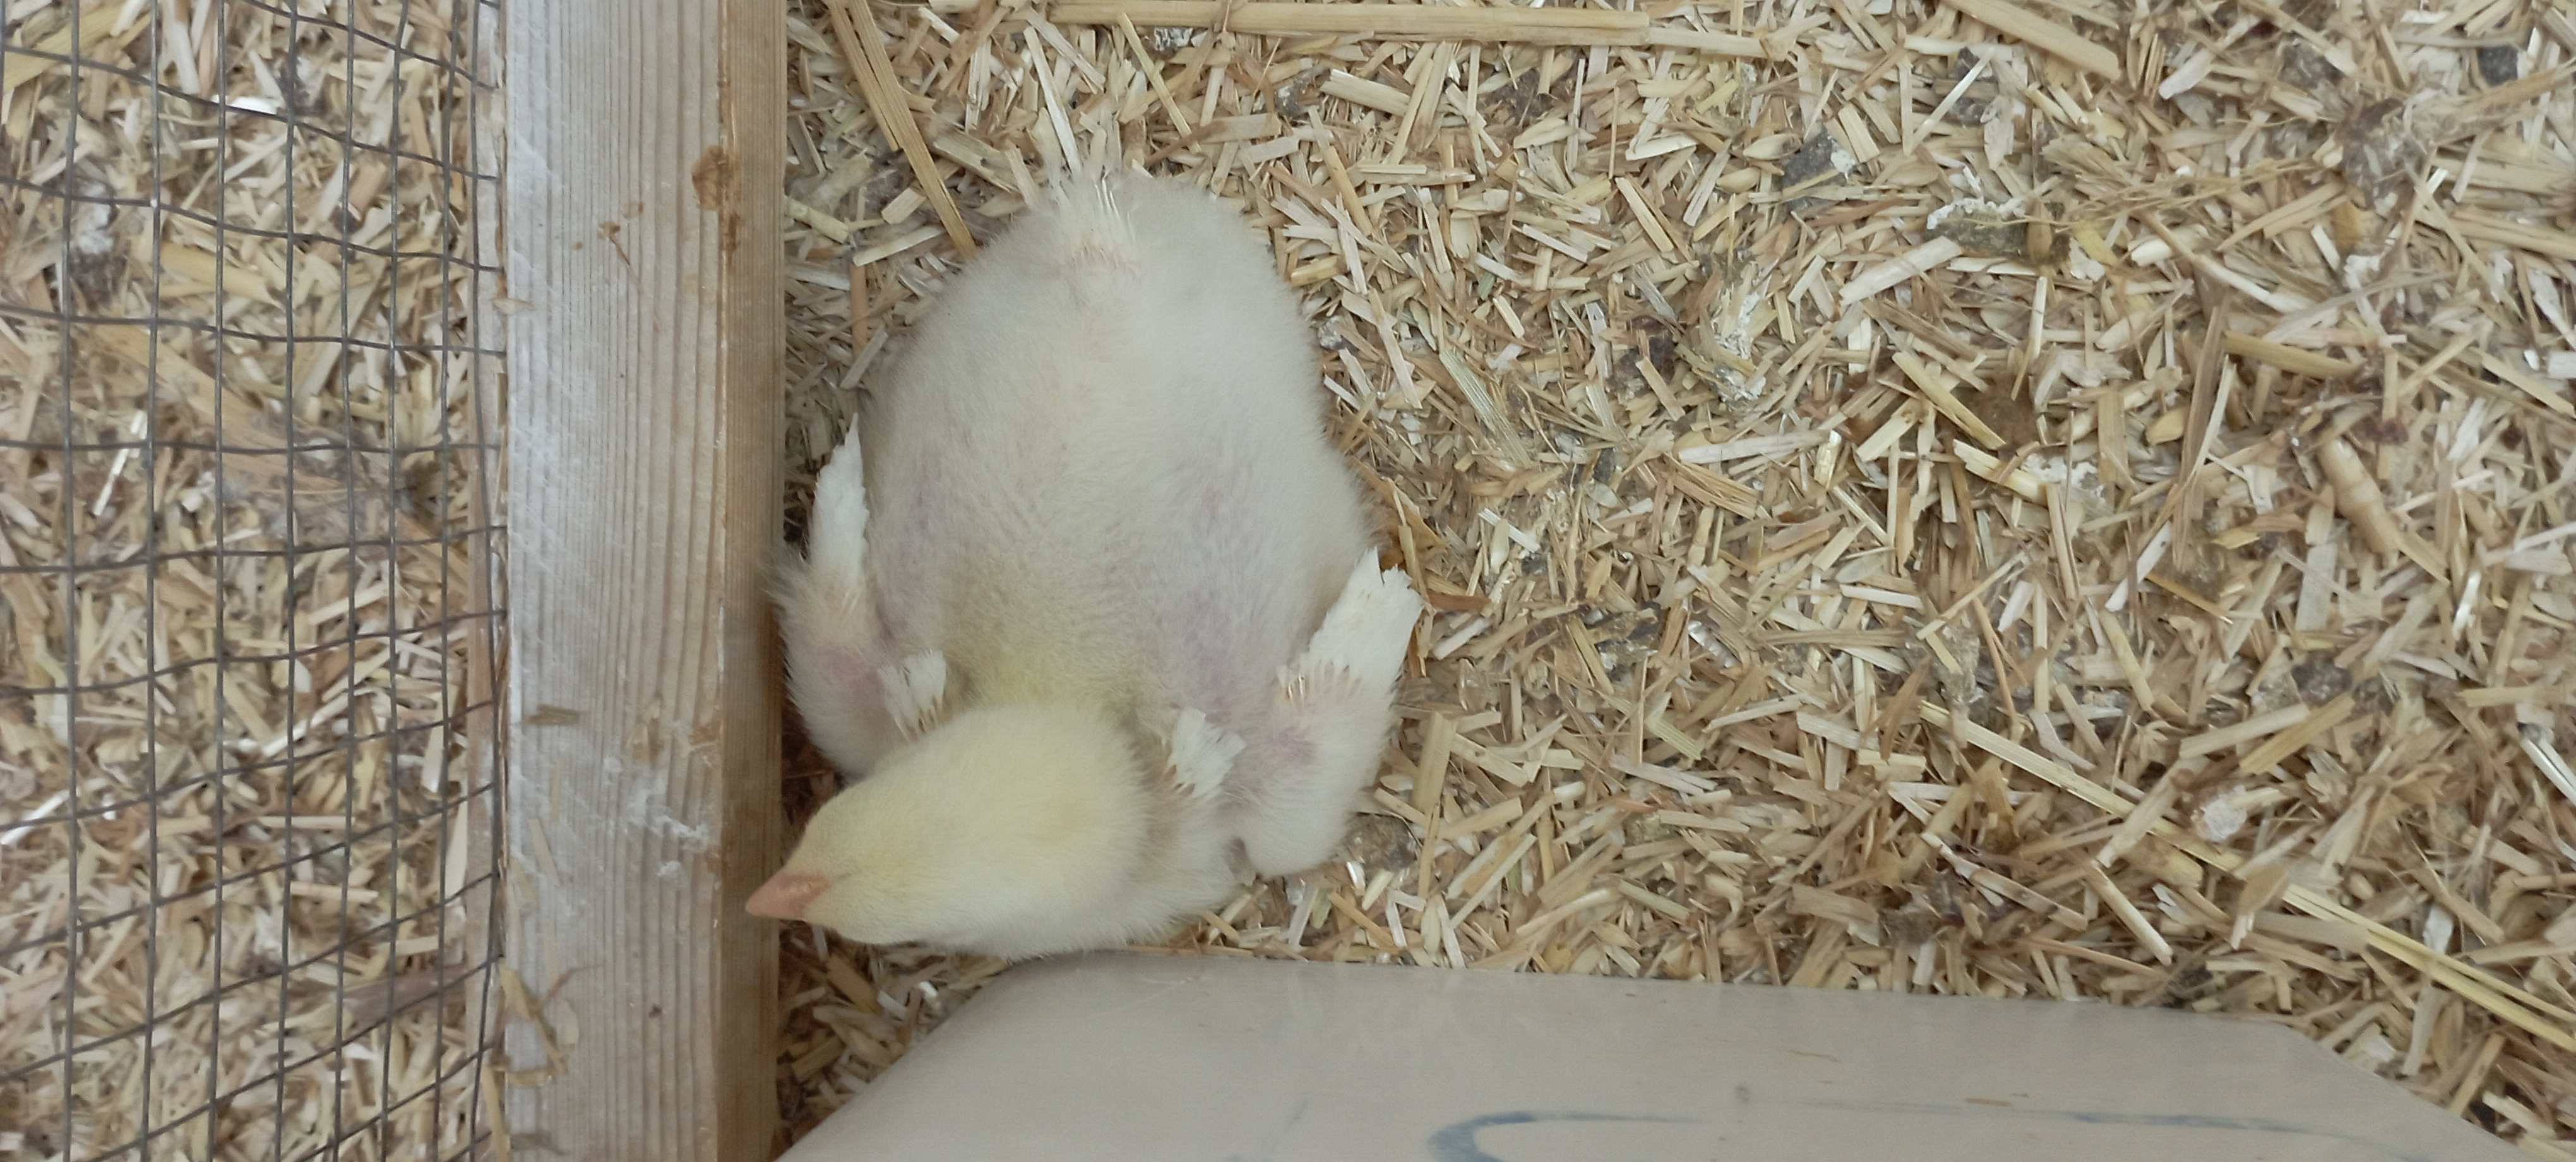
Weight: 245 g